Sublimation (phase transition)

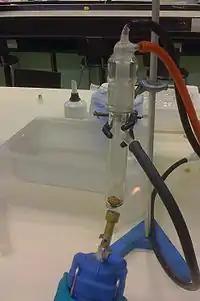
Camphor subliming in a cold finger. The crude product in the bottom is dark brown; the white purified product on the bottom of the cold finger above is hard to see against the light background.

At atmospheric pressure, arsenic sublimes gradually upon heating, and sublimes rapidly at .